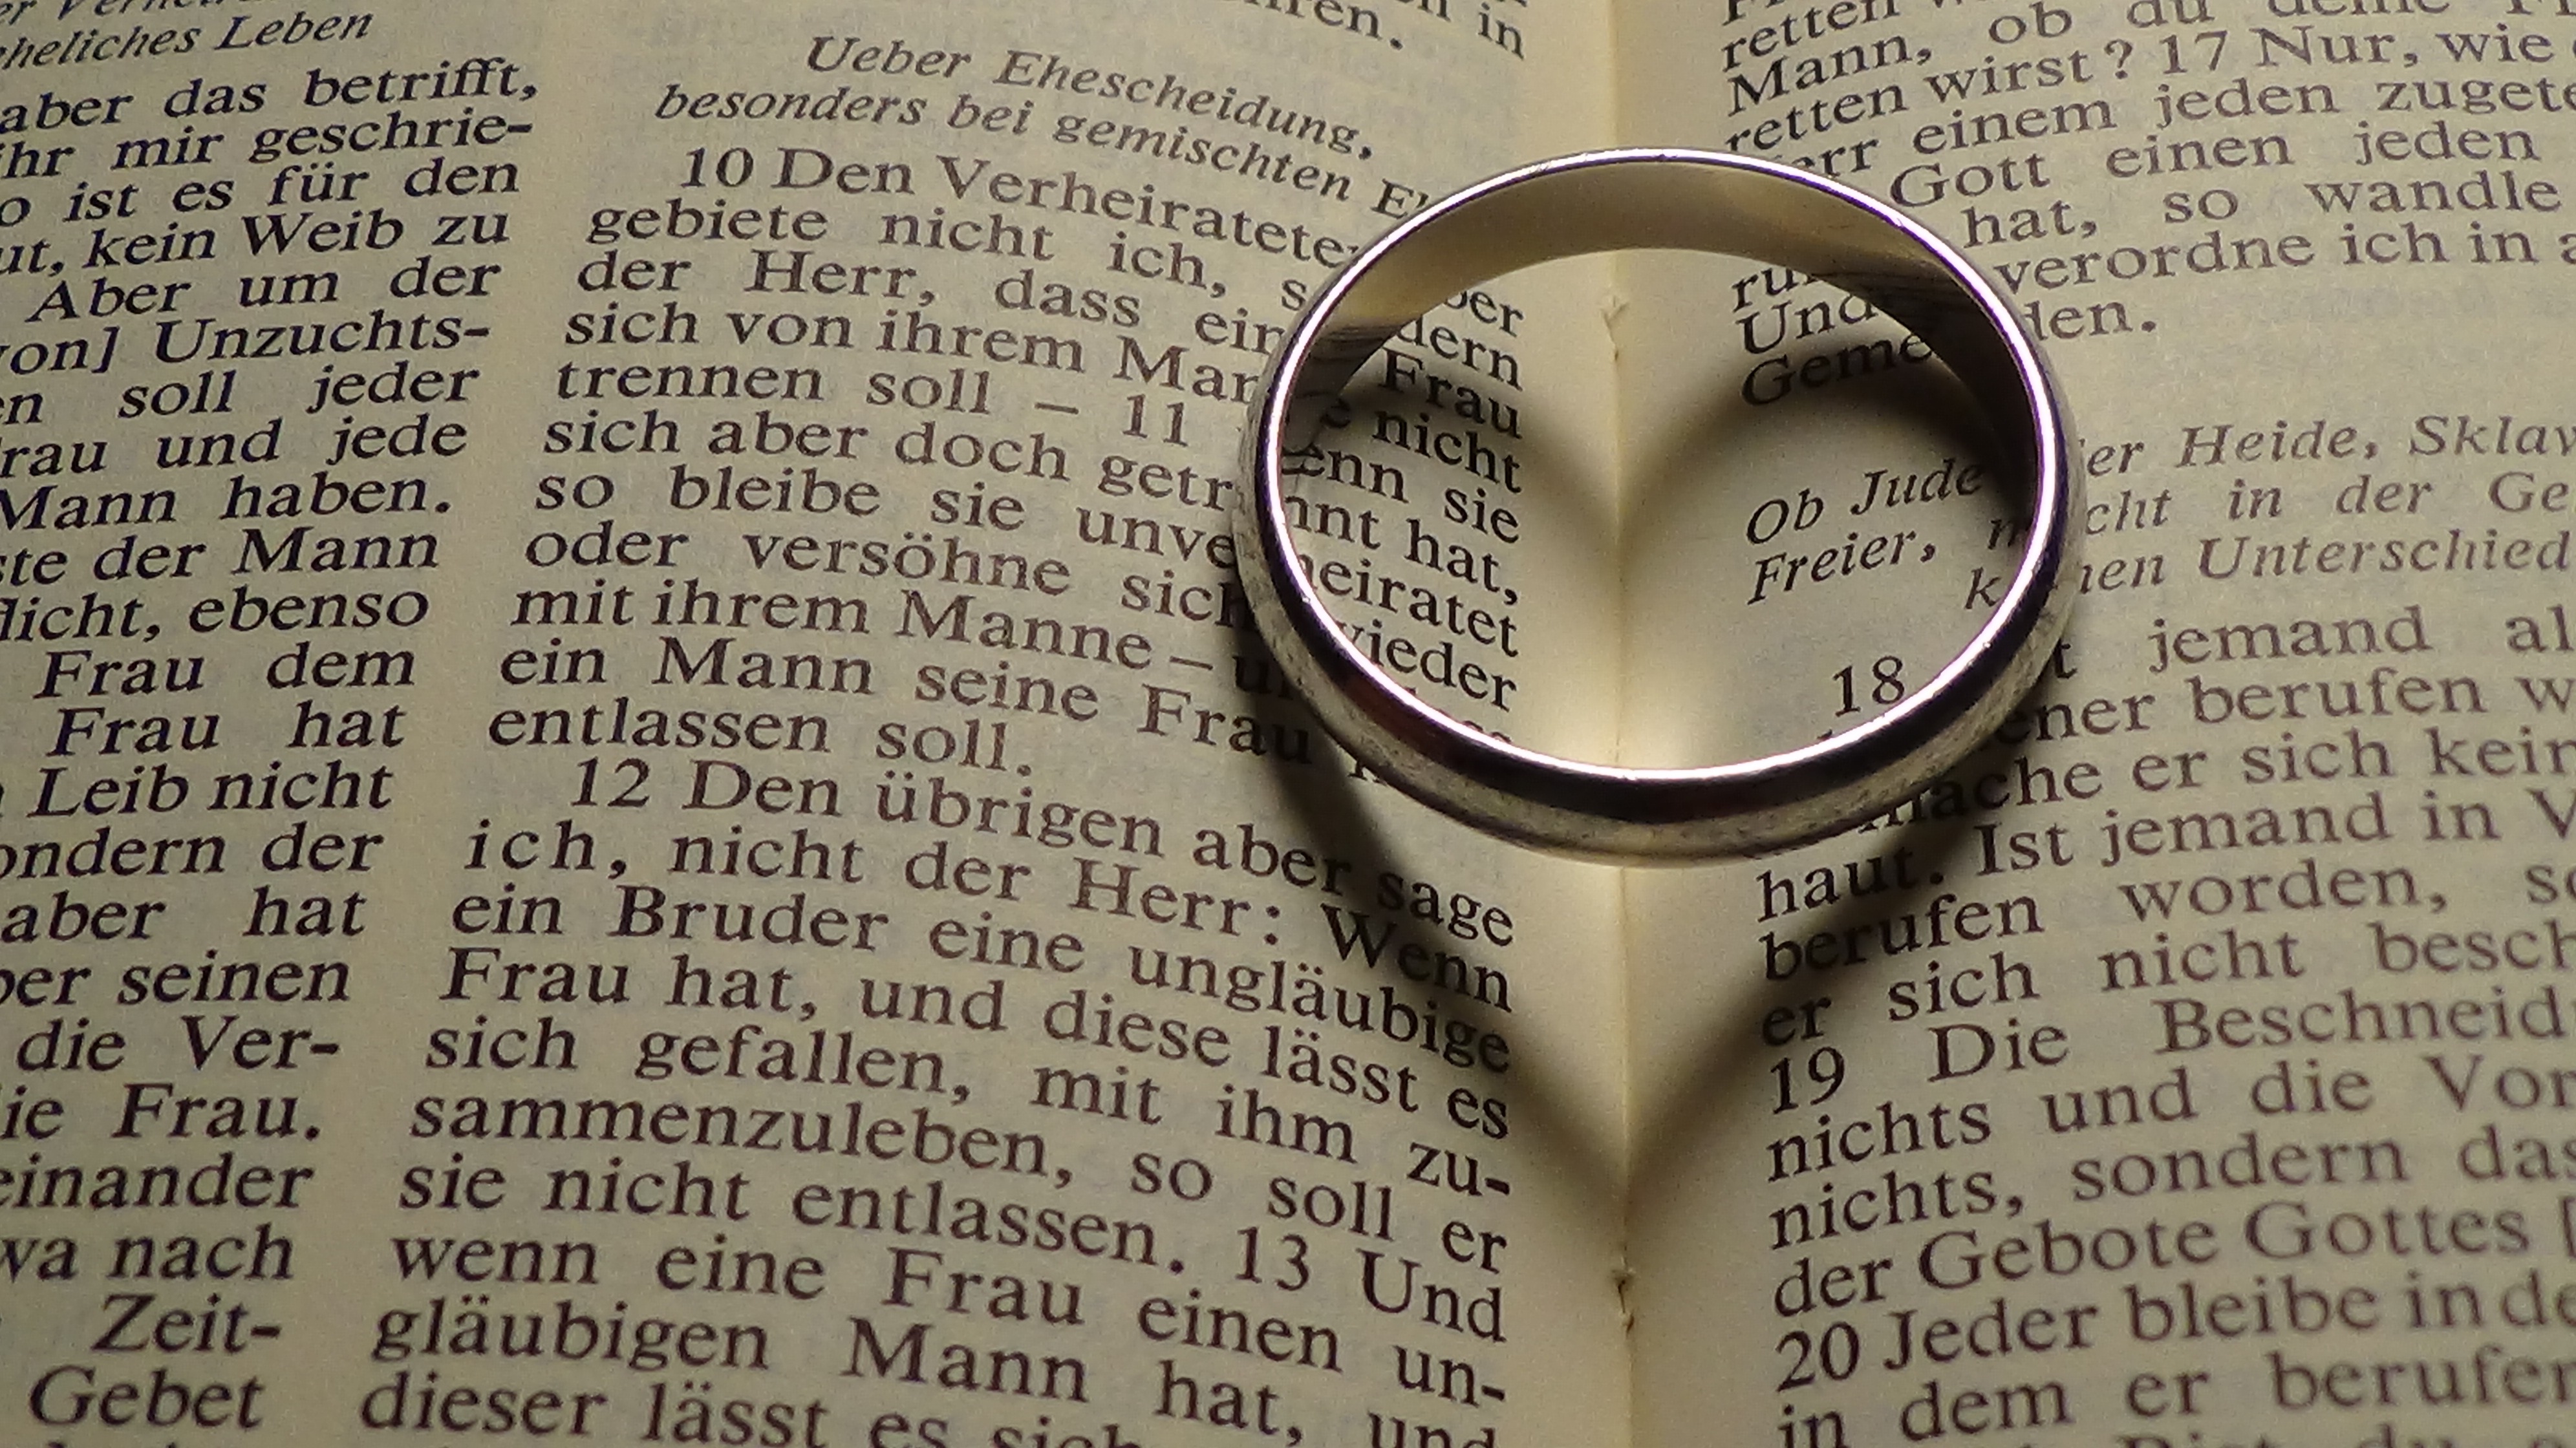
writing, hand, ring, number, love, heart, wedding, marriage, bible, wedding ring, font, text, organ, marry